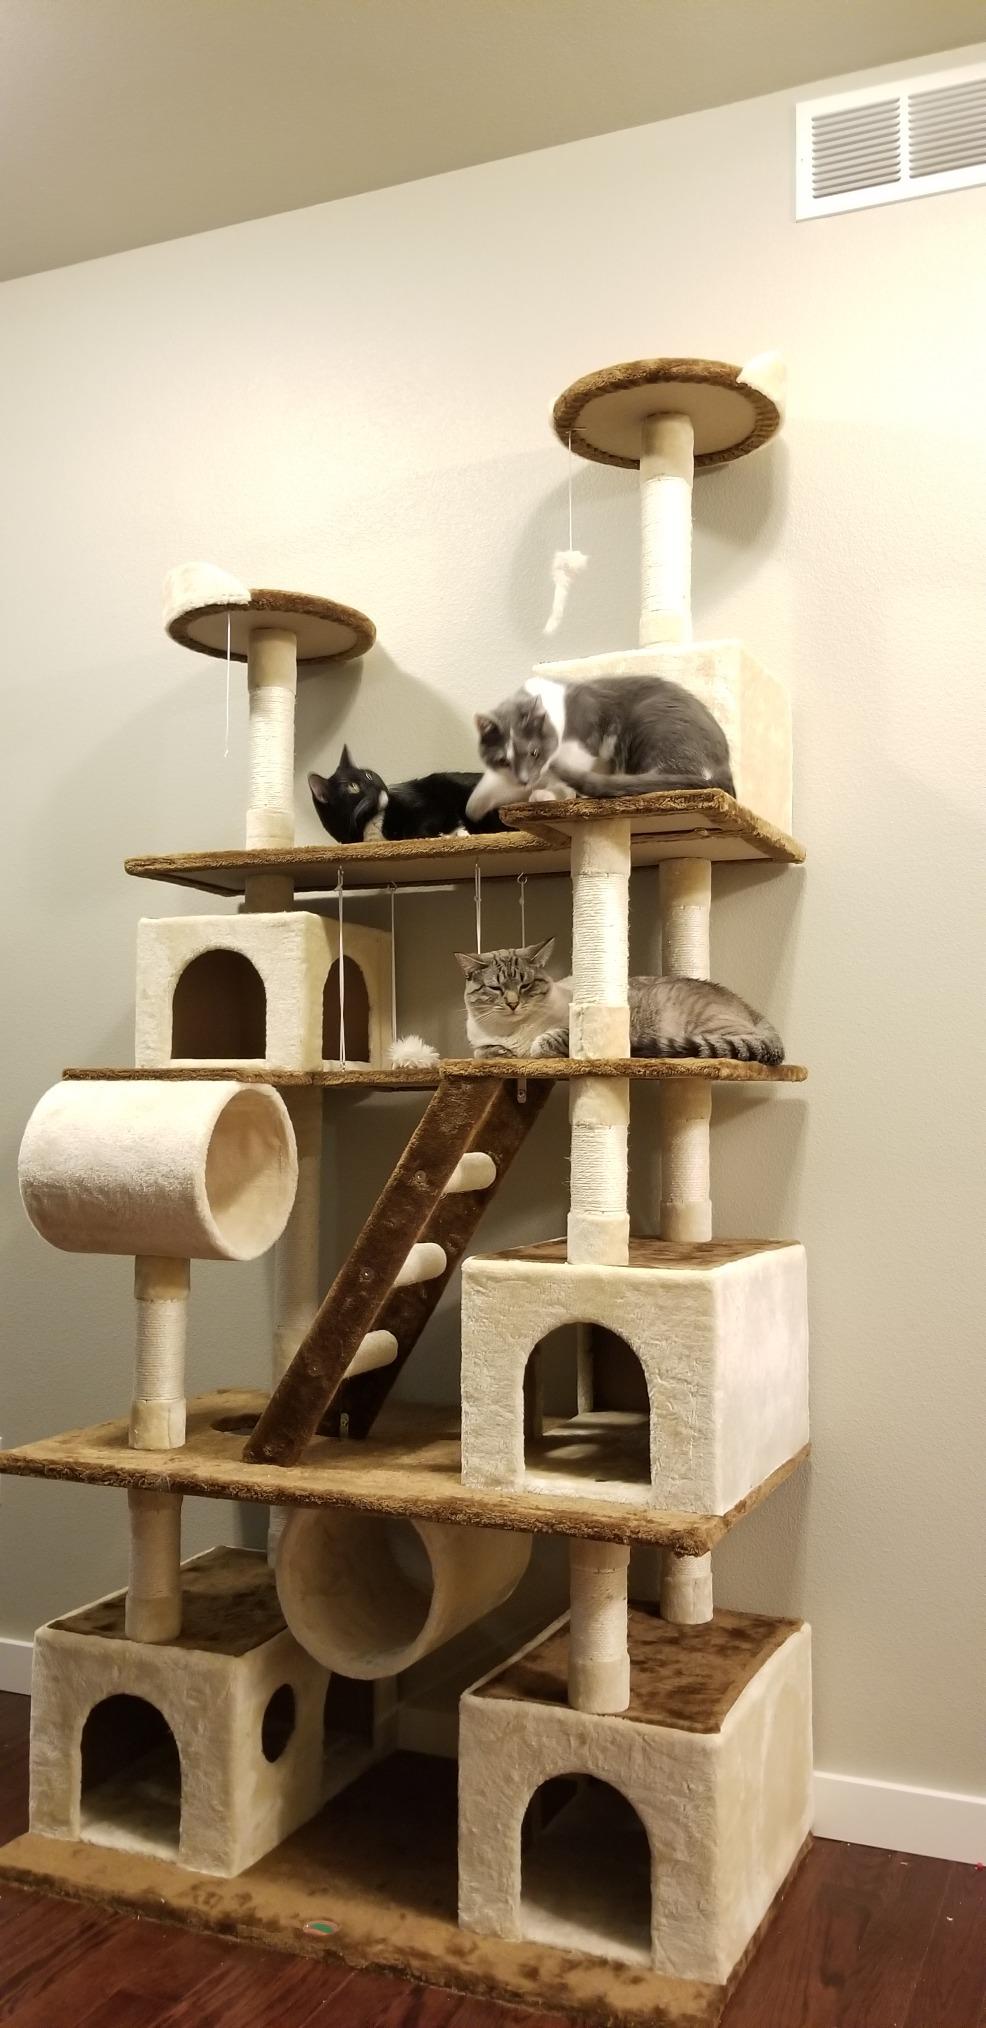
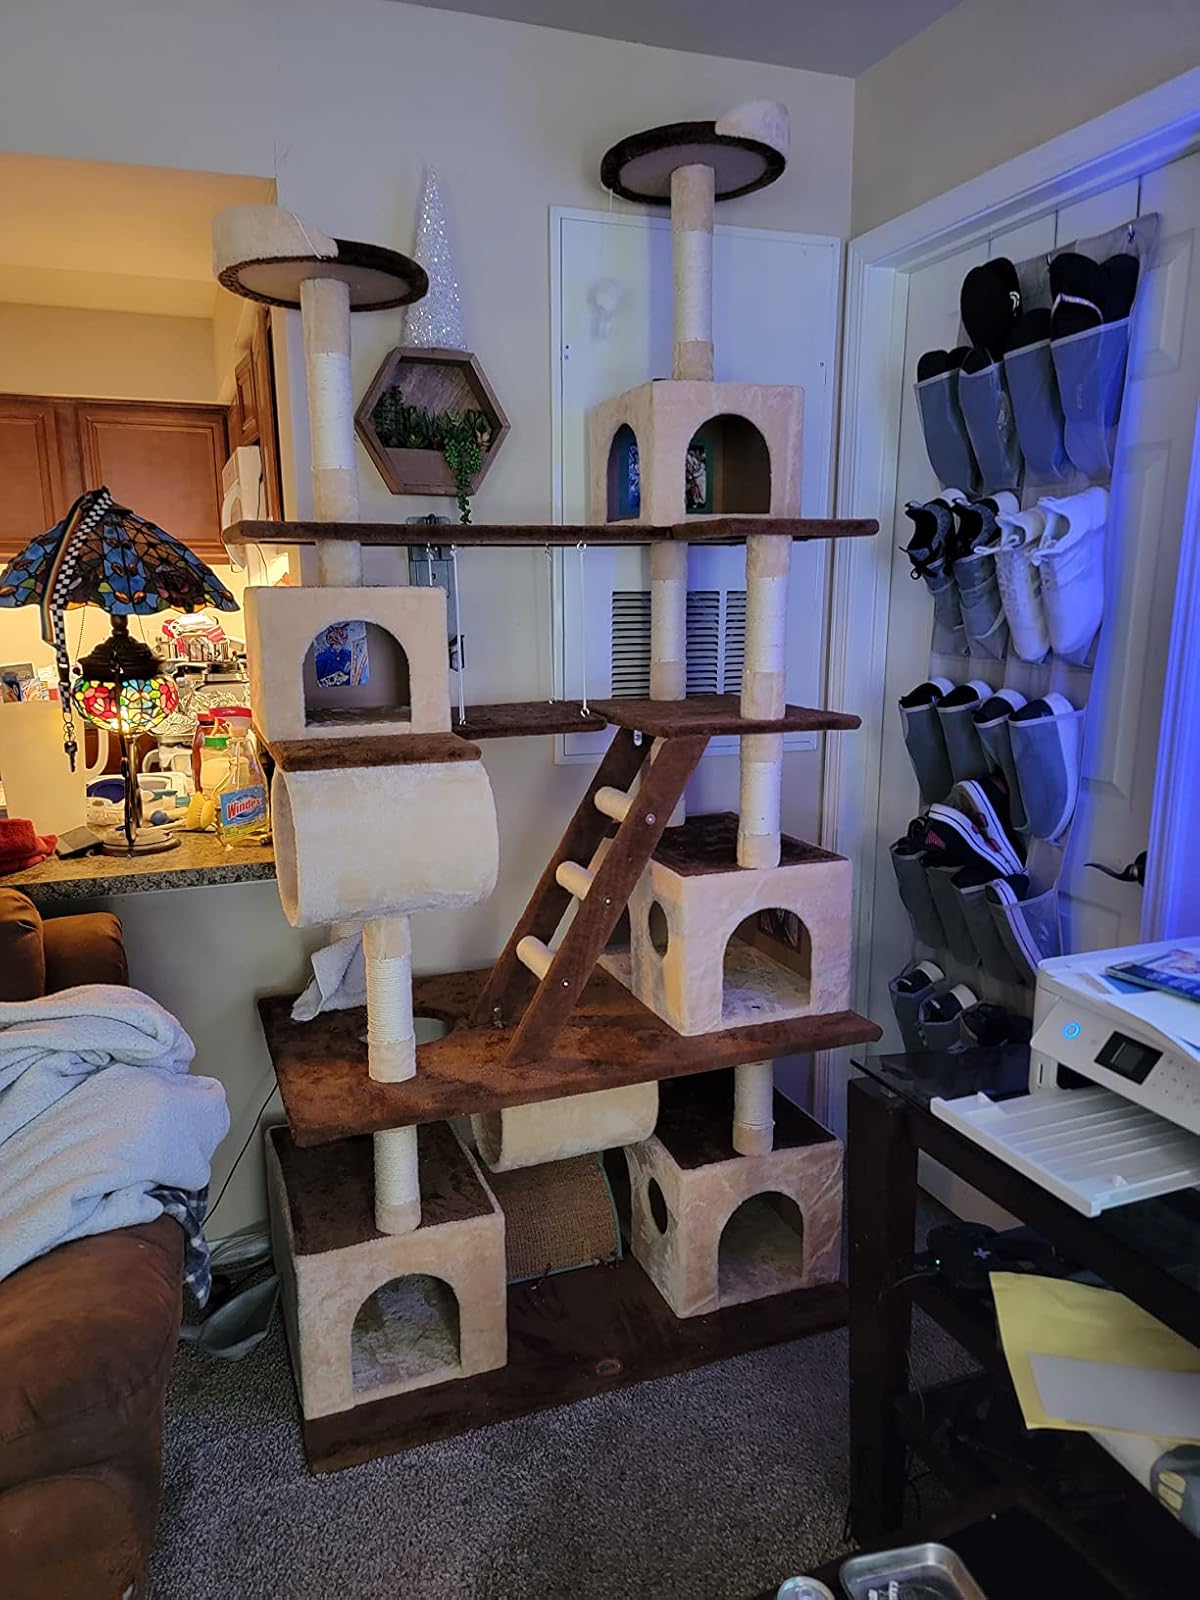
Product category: items_cat tree
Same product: yes